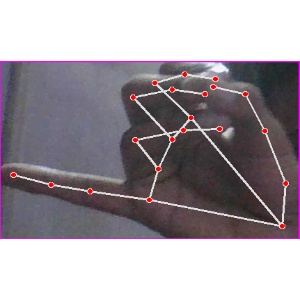
अक्षर: च